Subha Sankalpam

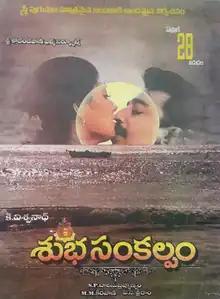
Theatrical release poster

Subha Sankalpam is a 1995 Indian Telugu-language film directed by K. Viswanath and produced by S. P. Balasubrahmanyam. The film features Kamal Haasan, Aamani and Priya Raman in lead roles, with Viswanath playing a significant supporting role. The cinematography was handled by P. C. Sreeram, and the music was composed by M. M. Keeravani. The film received five Nandi Awards and three Filmfare Awards. It was later dubbed into Tamil as "Paasavalai". This film marked the last straight, non-bilingual Telugu film of Kamal Hassan as a solo lead.